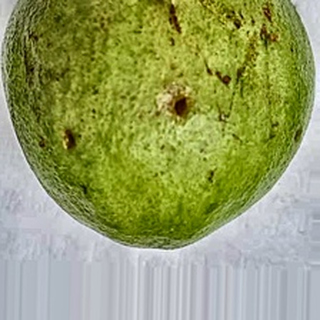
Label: guava_fruit_fly